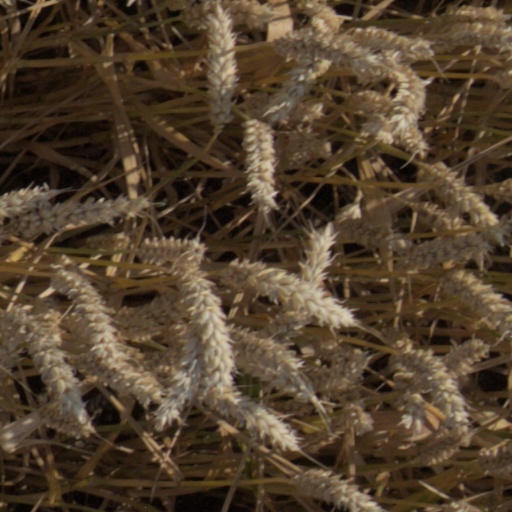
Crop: wheat